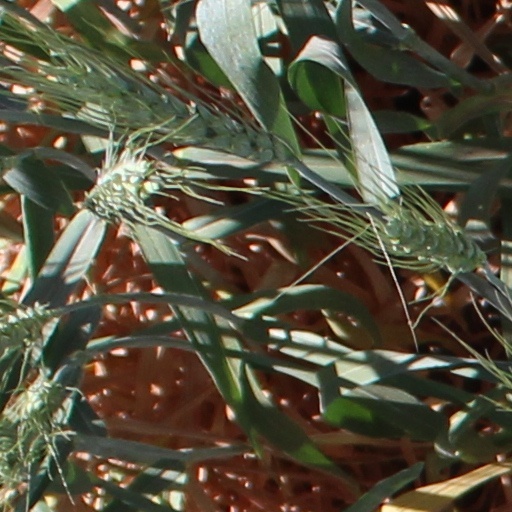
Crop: wheat